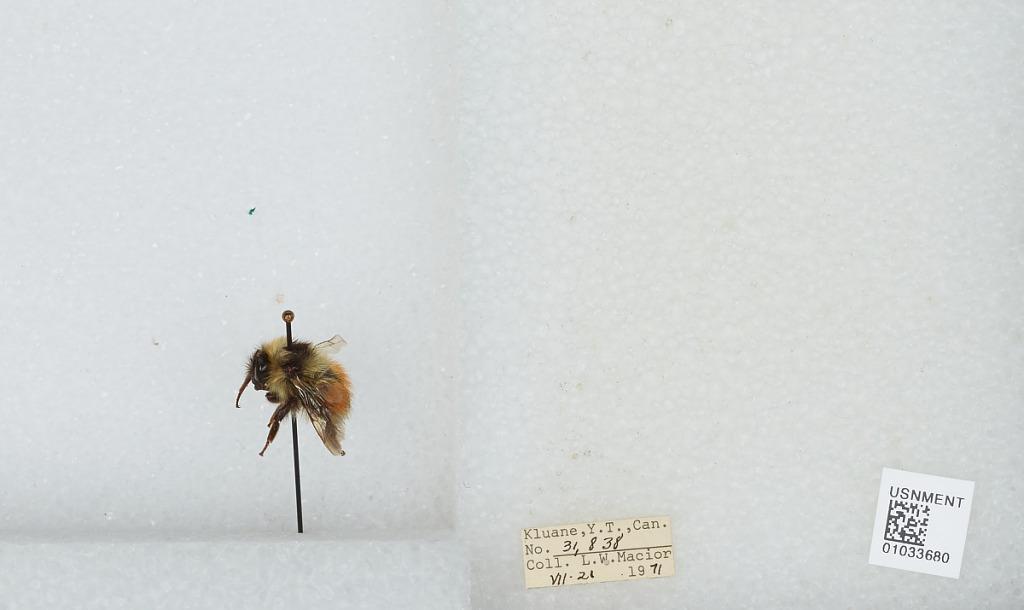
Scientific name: Bombus (Pyrobombus) sylvicola Kirby
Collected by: L. Macior
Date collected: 1971-7-21
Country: Canada
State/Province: Yukon Territory
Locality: Kluane
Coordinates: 60.75, -139.5